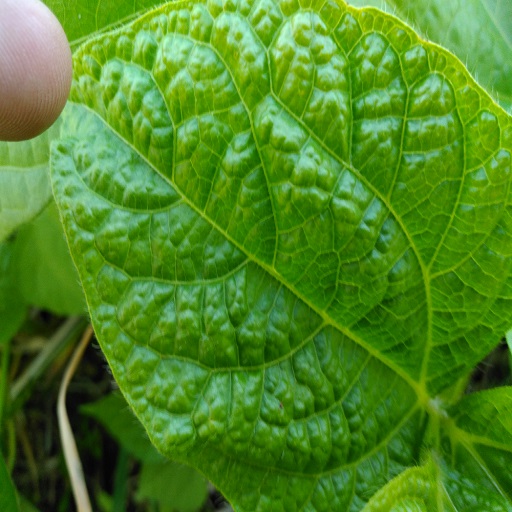
Label: Leaf Crinckle